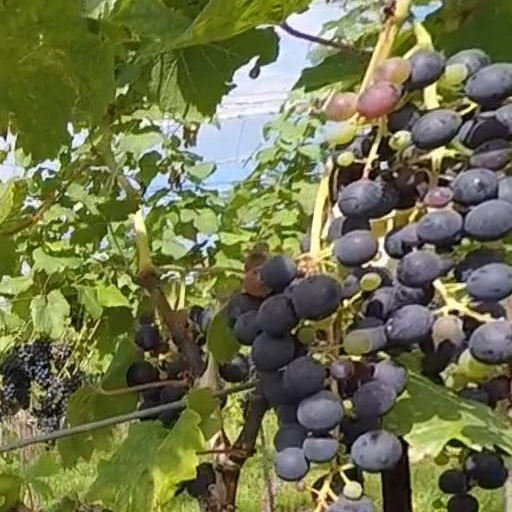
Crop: grape